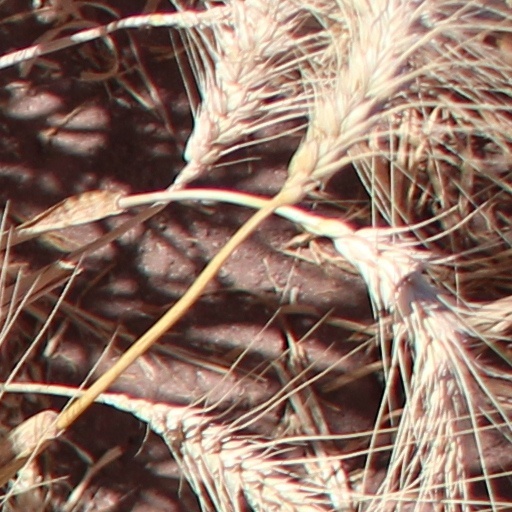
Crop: wheat